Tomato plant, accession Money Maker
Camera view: vertical (180 deg); turntable rotation: 180 degrees
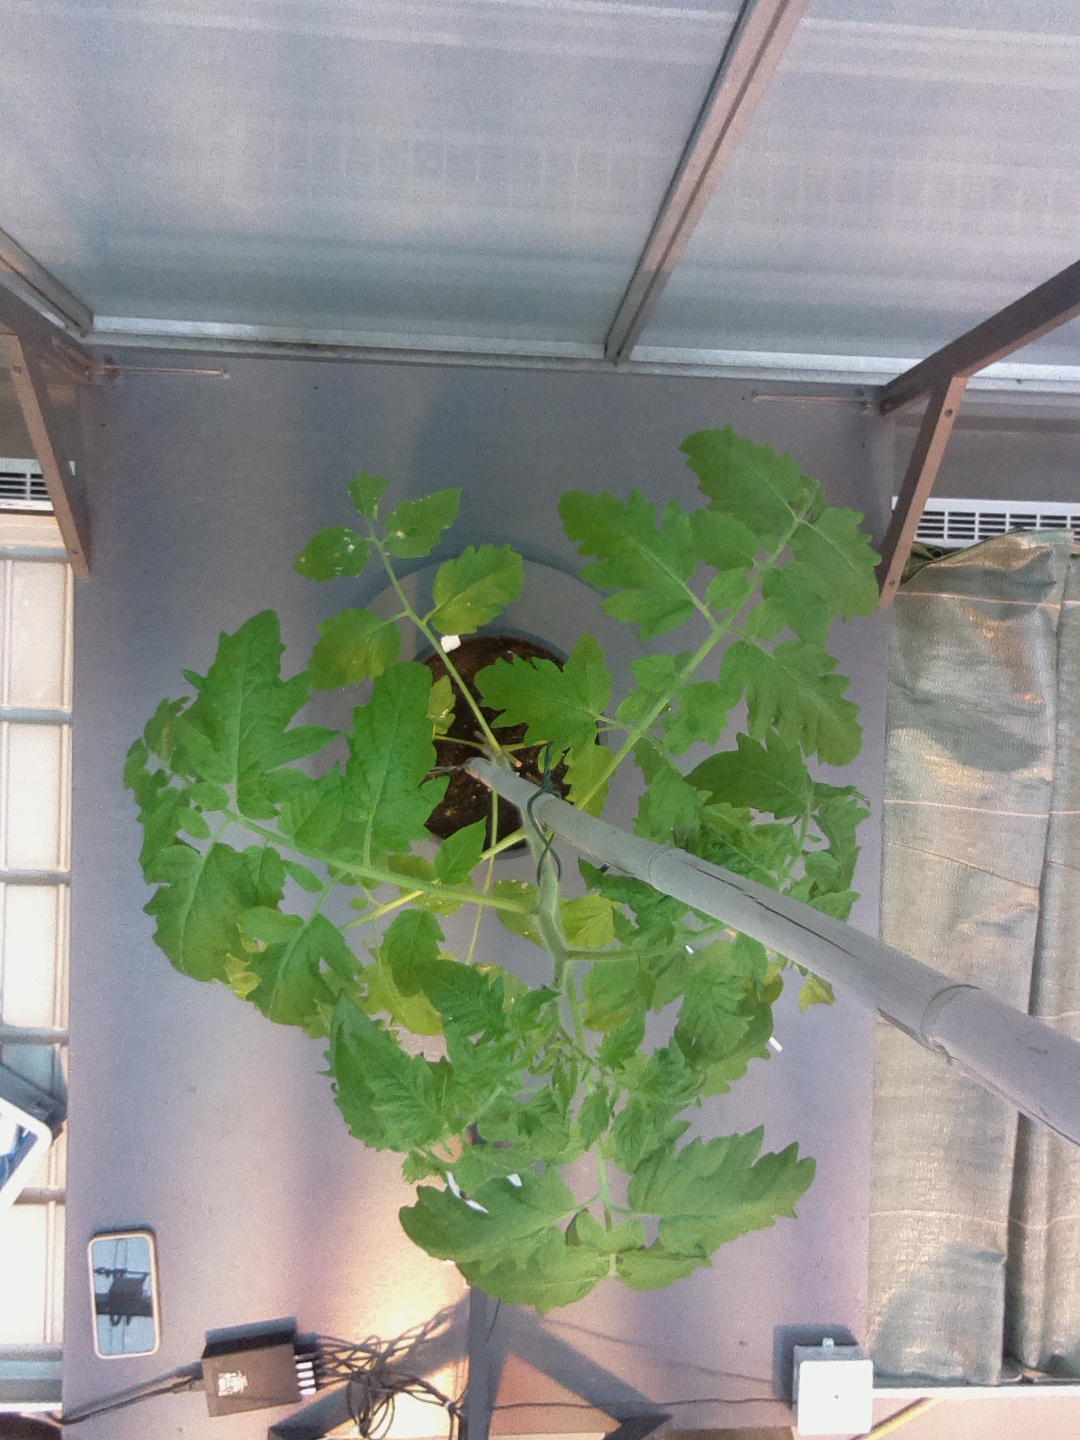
BBCH growth stage 16: 12 of true leaves visible